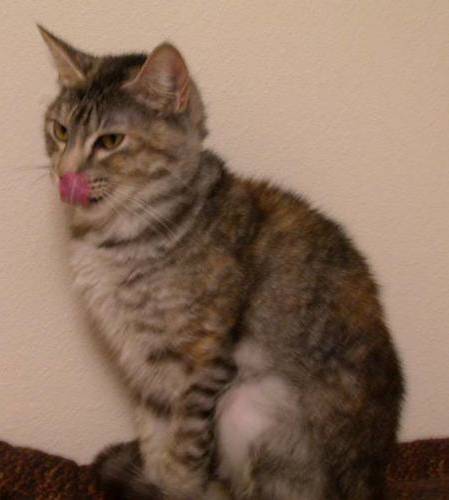
Label: cat